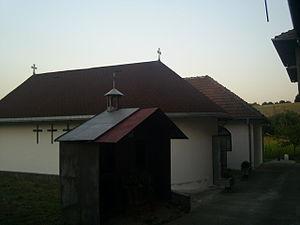
L'éparchie de Šumadija est une éparchie, c'est-à-dire une circonscription de l'Église orthodoxe serbe. Située au centre de la Serbie, elle a son siège à Kragujevac. À sa tête se trouve l'évêque Jovan.
Le monastère de Dobrovodica est un monastère orthodoxe serbe situé à Dobrovodica, dans le district de Šumadija et dans la municipalité de Batočina en Serbie.